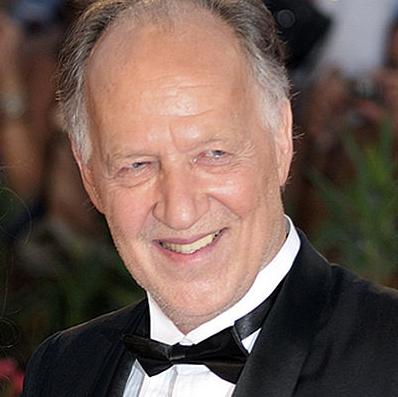
Age: 66